Usain Bolt

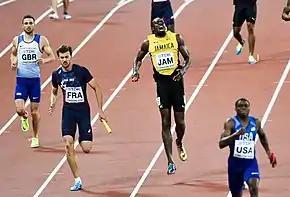
Bolt after injuring his hamstring in the 4 × 100 m relay final of the 2017 World Athletics Championships

Bolt competed sparingly in the 200 m before the Olympics, with a run of 19.89 seconds to win at the London Grand Prix being his sole run of note over that distance. He had four races over 100 m, though only one was in Europe, and his best of 9.88 seconds in Kingston placed him fourth on the world seasonal rankings. As in the previous season, Gatlin appeared to be in better form, having seasonal bests of 9.80 and 19.75 seconds to rank first and second in the sprints. Doping in athletics was a prime topic before the 2016 Rio Olympics, given the banning of the Russian track and field team for state doping, and Bolt commented that he had no problem with doping controls: "I have no issue with being drug-tested ... I remember in Beijing every other day they were drug-testing us". He also highlighted his dislike of rival Tyson Gay's reduced ban for cooperation, given their close rivalry since the start of Bolt's career, saying "it really bothered me – really, really bothered me".